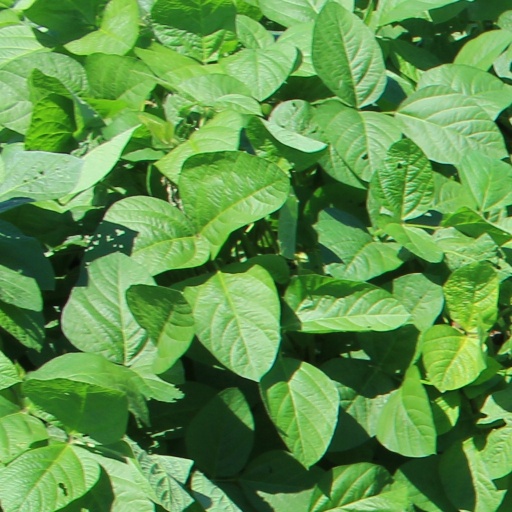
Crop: soybean